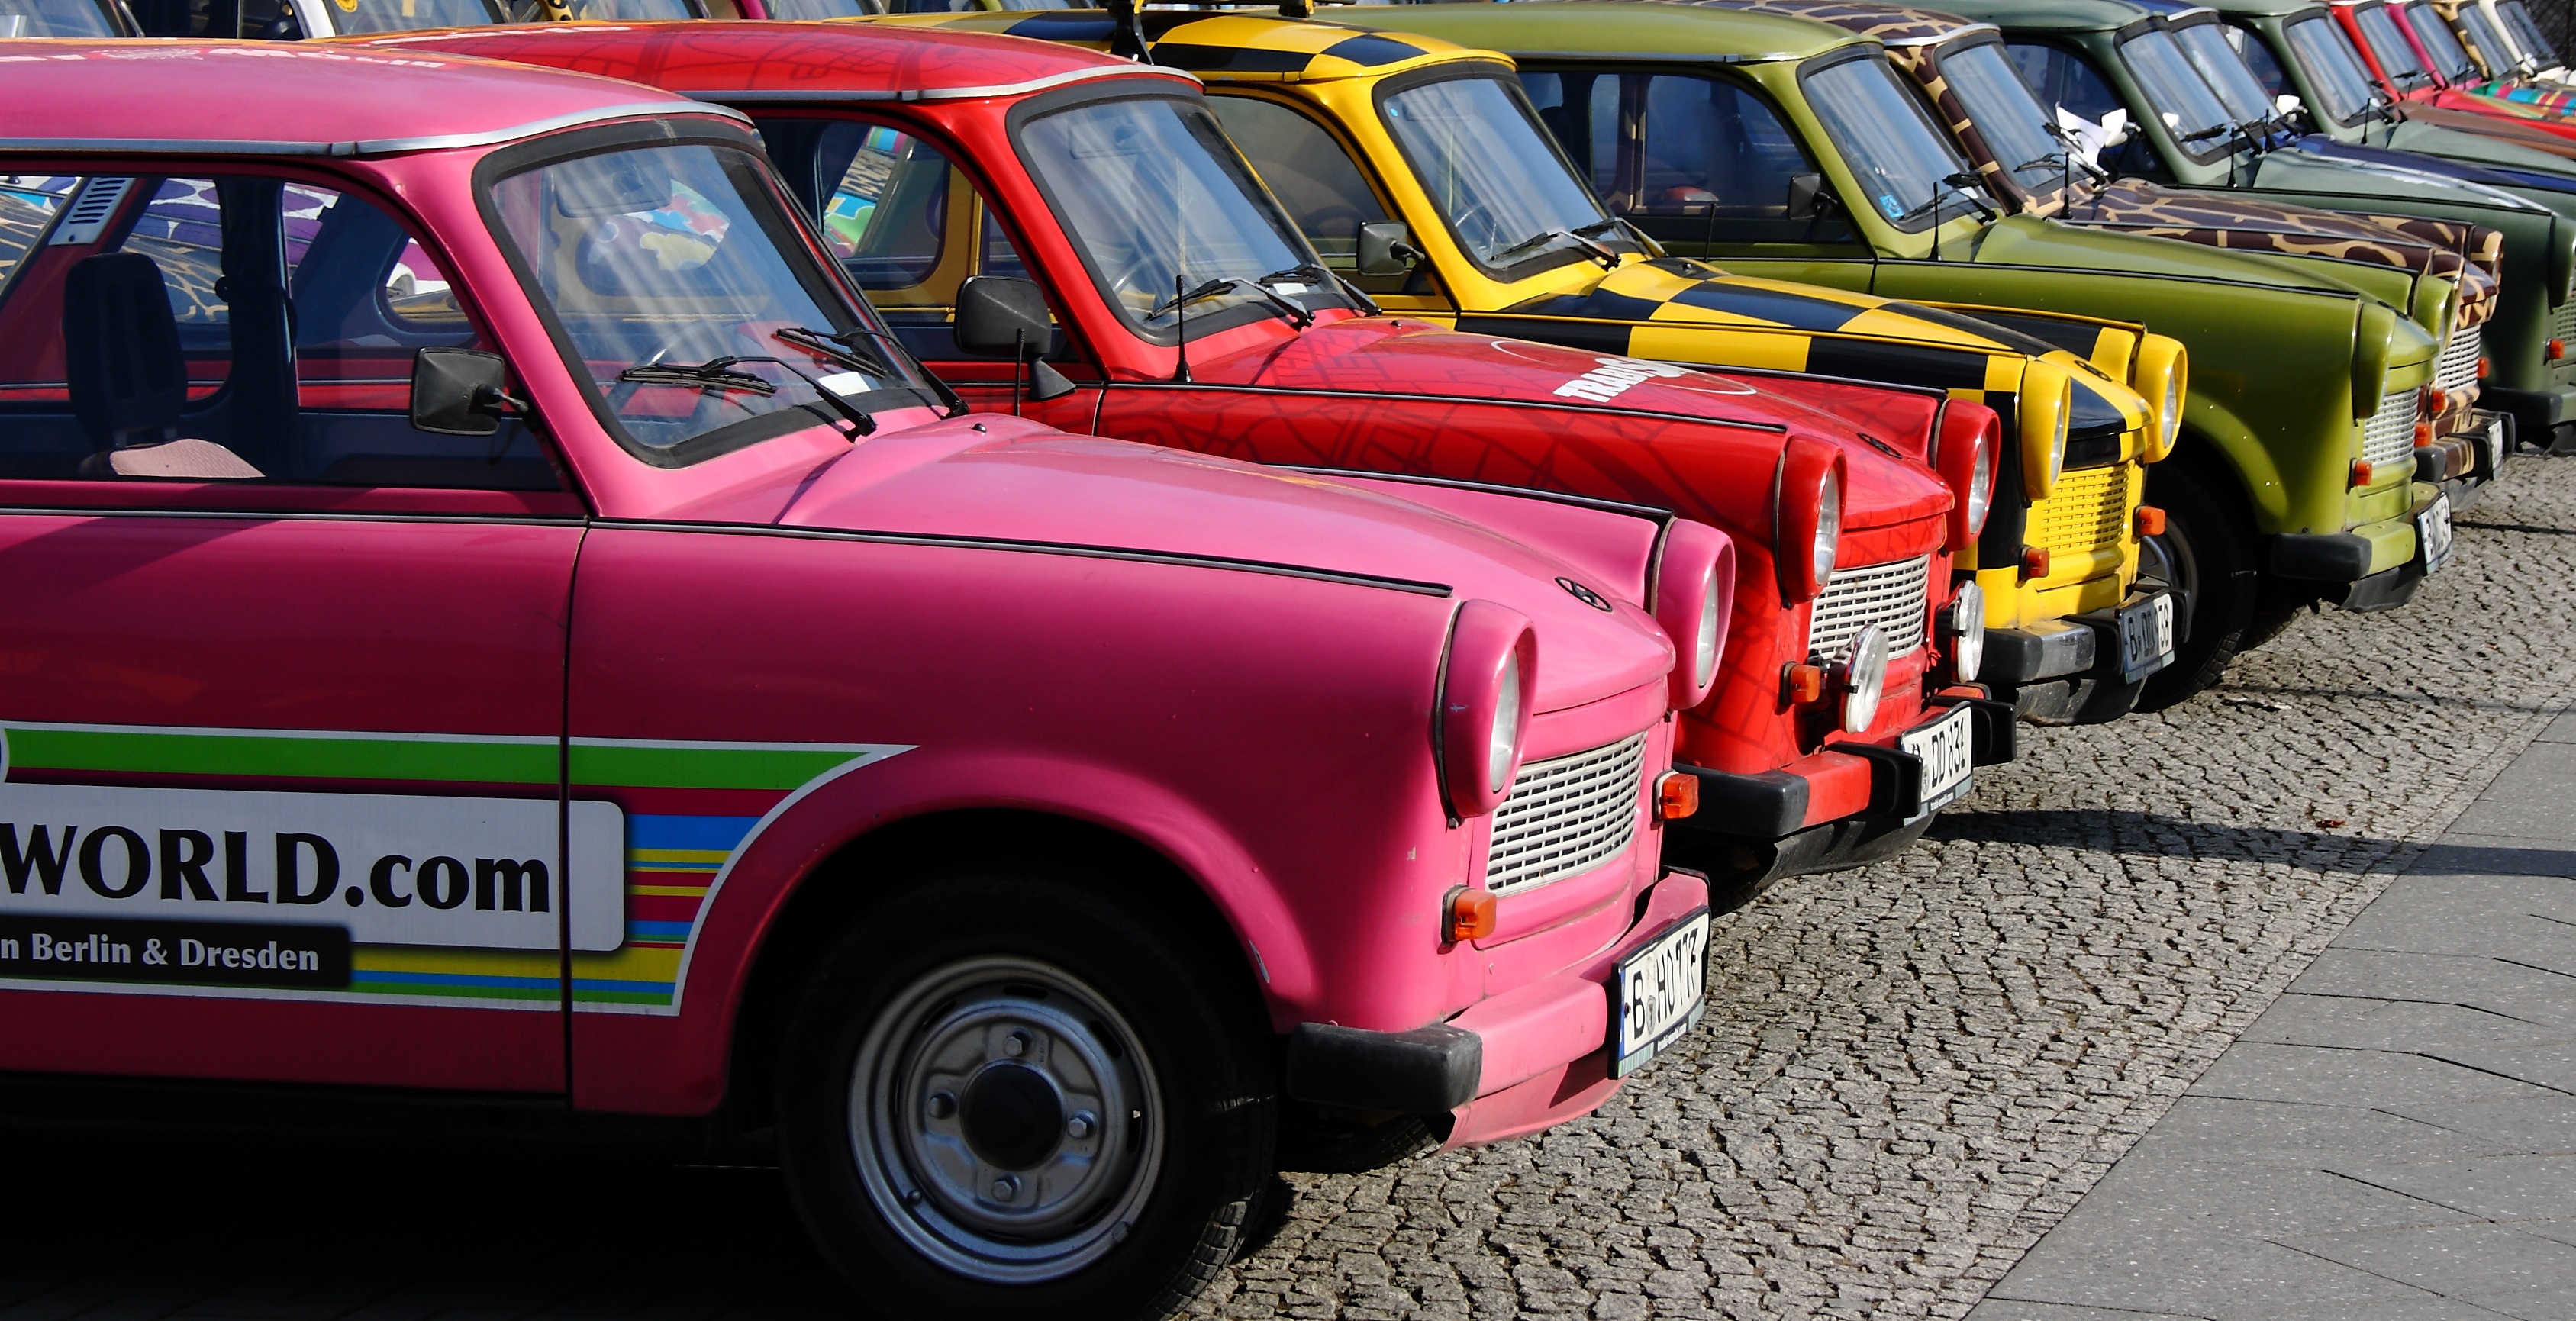
car, vehicle, motor vehicle, mini cooper, colors, germany, berlin, trabant, trabi, antique car, city car, land vehicle, automobile make, family car, subcompact car